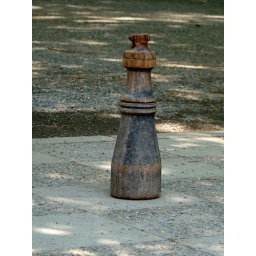
Under the linden trees in a park in Zurich the chess game continues. The wooden pieces are obviously very old.